Woodlark

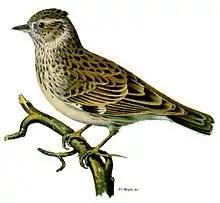
Coloured lithograph by Magnus von Wright

This is a 13.5- to 15-cm-long bird, slightly smaller than the skylark being roughly 20% shorter. The woodlark is mainly brown above and pale below, but with a distinctive white superciliar meeting on the nape. It has a crest which is quite small and at most times inconspicuous. In flight it shows a short tail and short broad wings. The tail is tipped with white, but unlike the skylark, the tail sides and the rear edge of the wings are not edged with white.